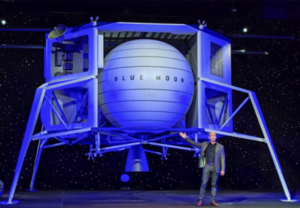
Blue Moon est un projet d'engin spatial développé par la société Blue Origin capable de déposer 3,6 tonnes à la surface de la Lune. Le développement de cet atterrisseur a été annoncé en mai 2019. Le projet est financé sur fond privé par le fondateur d'Amazon Jeff Bezos, également créateur de Blue Origin. Blue Moon pourrait contribuer aux projets lunaires de la NASA associés à sa future station spatiale Deep Space Gateway et répondre aux souhaits du président Donald Trump visant à ramener des hommes à la surface de la Lune en 2024.